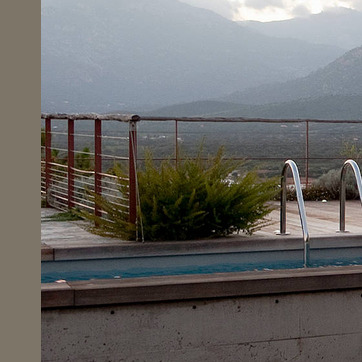
Material: foliage